Somerset v Stewart

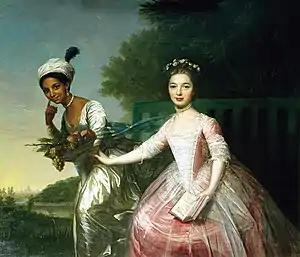
Dido Elizabeth Belle with her cousin Elizabeth Murray, the great-nieces of Lord Mansfield, both were brought up in Kenwood House. "Dido Elizabeth Belle and Lady Elizabeth Murray" by David Martin, 1778

Stewart opted to continue with the case, and Mansfield retired to make his decision, reserving judgment for more than a month. He gave his judgment on 22 June 1772 (this version, with modern paragraphing, is transcribed from a letter to the "General Evening Post", reporting on the trial).